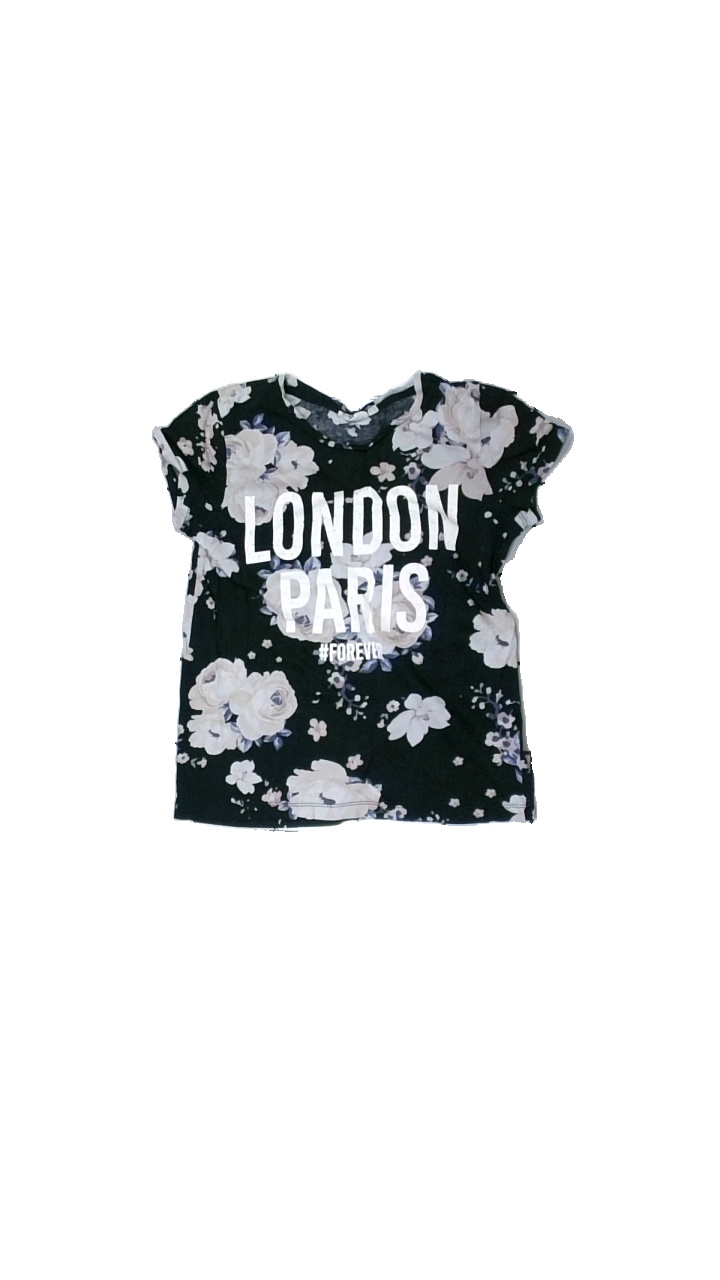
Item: T-shirt (Children)
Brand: Kappahl
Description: blommig t-shirt med text fram, urtvättad
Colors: Black, White, Blue, Multicolor
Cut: Regular
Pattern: Floral print
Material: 100% cotton
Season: All
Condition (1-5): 2
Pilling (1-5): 5
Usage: Remake
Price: <50